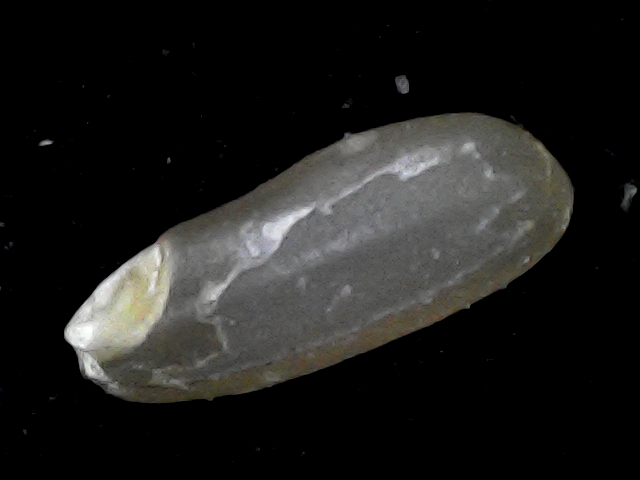
Rice variety: BD76